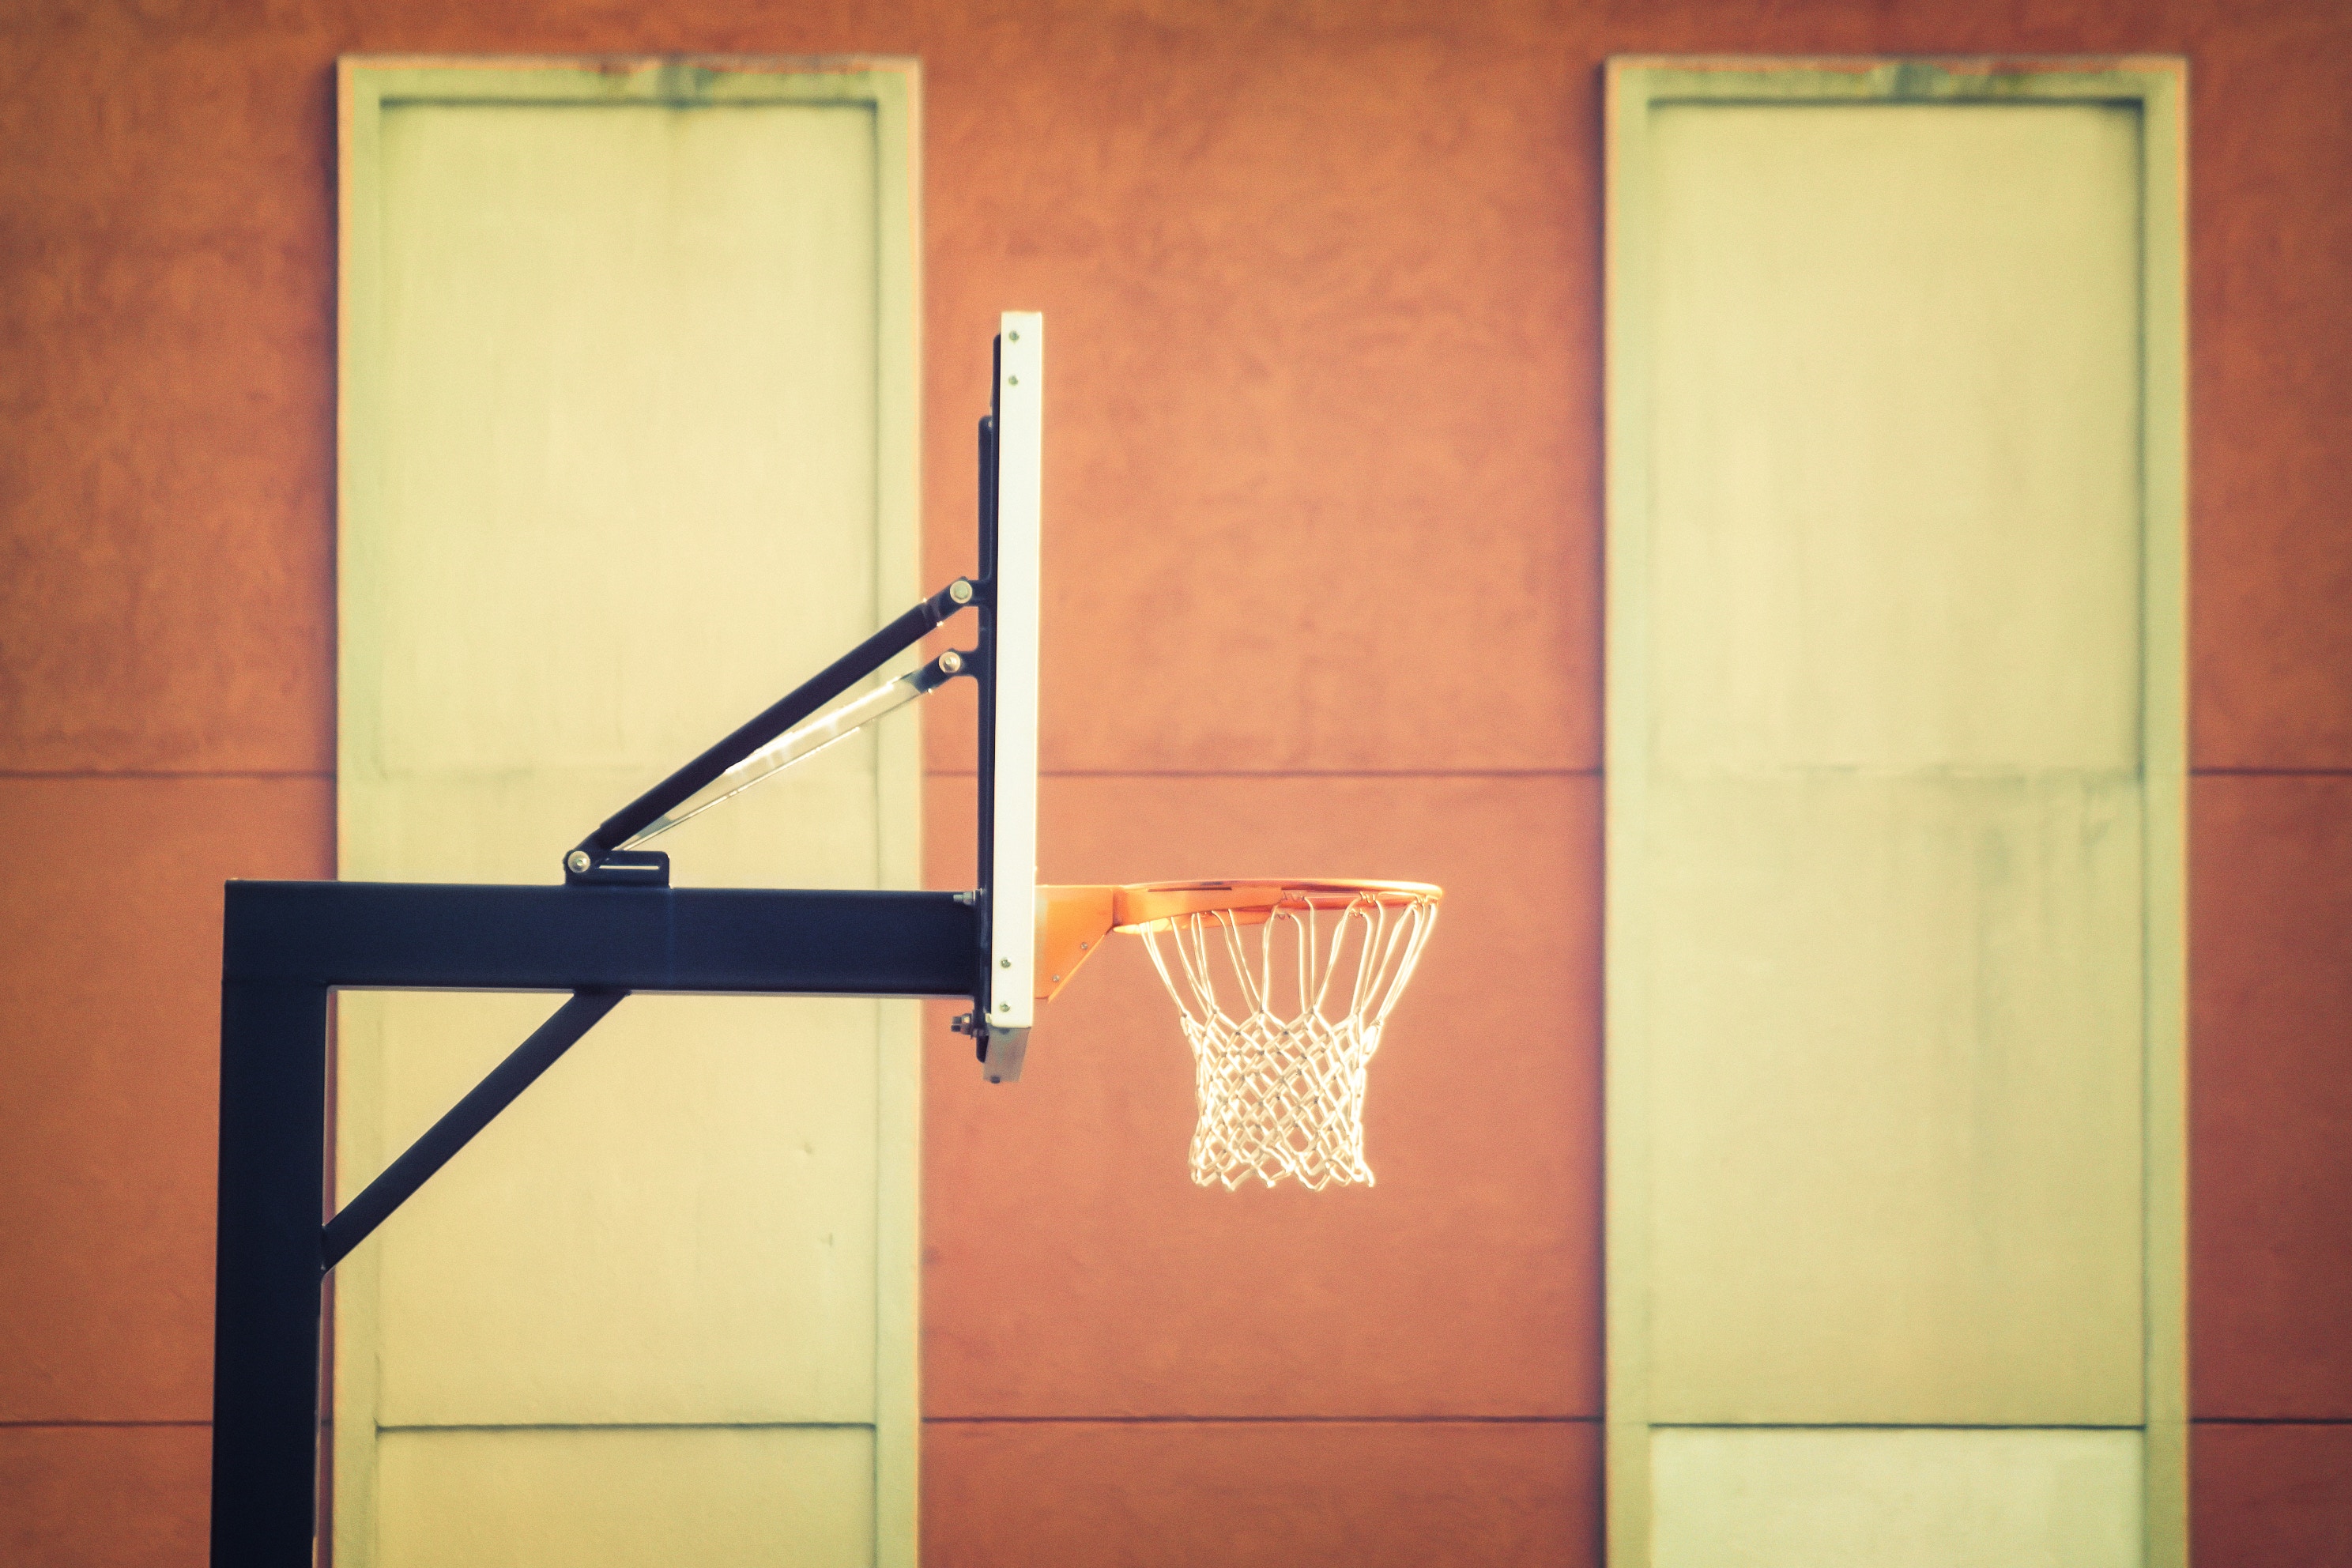
basketball hoop, net, door, basketball